Thomas Tibbles

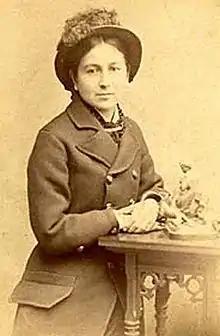
Susette "Bright Eyes" La Flesche, married to Thomas Tibbles on June 29, 1881. Remembered as an influential speaker on Native rights.

Once the trial of Standing Bear was over, Thomas Tibbles would continue to campaign for equal treatment for Native Americans. During the summer of 1879 until early September of the same year, he went on a speaking tour to Chicago and Boston raising awareness of the plight of the Poncas, in addition to the other tribes in the Nebraska territory, as well as lobbying for Native American citizenship. He would set off on another tour with Chief Standing Bear, his son, Woodworker, and his daughter Bright Eyes, who had served as Standing Bear's interpreter at the trial and was also known as Susette La Flesche. This tour also went through Chicago and Boston, and this time included New York City. While traveling, Tibbles would get word that his wife had suddenly died from peritonitis. In 1880, Tibbles published his first book under the pseudonym "Zylyff", "The Ponca Chiefs: An Account of the Trial of Standing Bear".